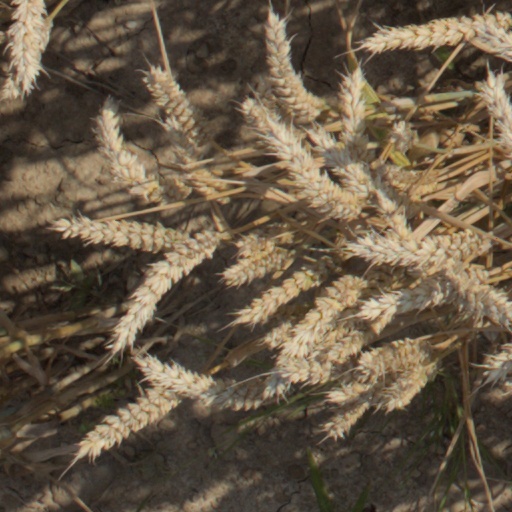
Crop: wheat